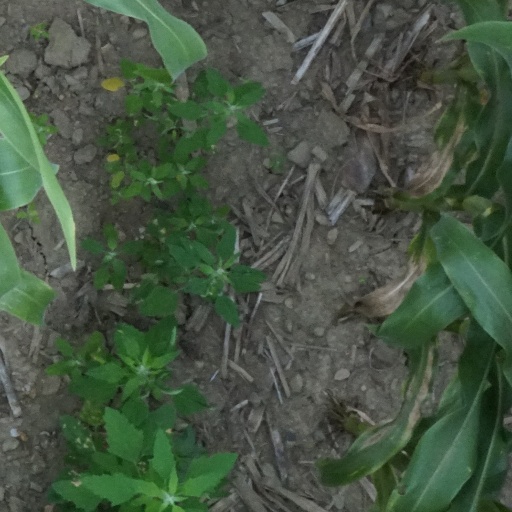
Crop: maize; corn